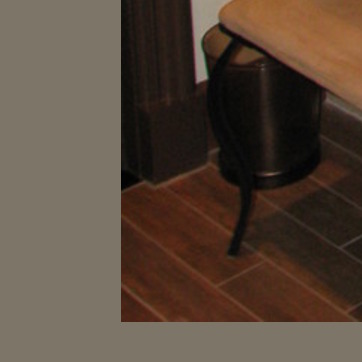
Material: tile